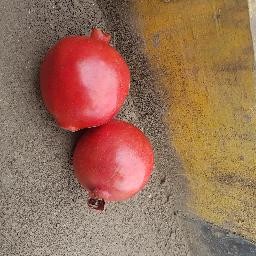
Fruit: Pomegranate
Quality: Good